Ipomoea corymbosa

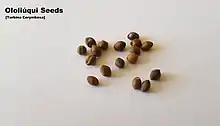
Seeds of "Ipomoea corymbosa" (Synonyms: "Rivea corymbosa" and "Turbina corymbosa")

The Nahuatl word "ololiuhqui" means "round thing", and refers to the small, brown, oval seeds of the morning glory, not the plant itself, which is called "coaxihuitl" (“snake-plant") in Nahuatl, and "hiedra", "bejuco" or "quiebraplatos" in the Spanish language. The seeds, in Spanish, are sometimes called "semilla de la Virgen" (seeds of the Virgin Mary). While little of it is known outside of Mexico, its seeds were perhaps the most common psychedelic drug used by the natives.